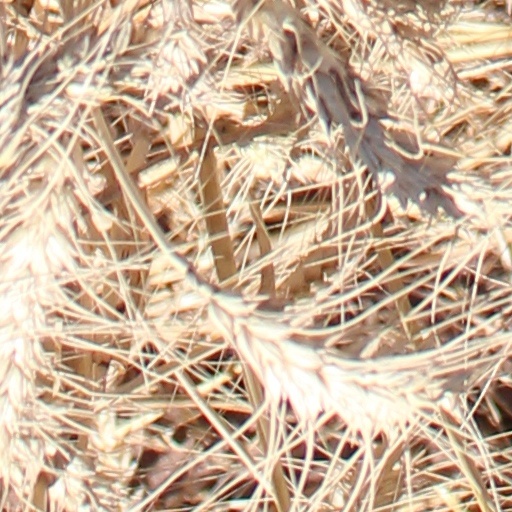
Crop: wheat